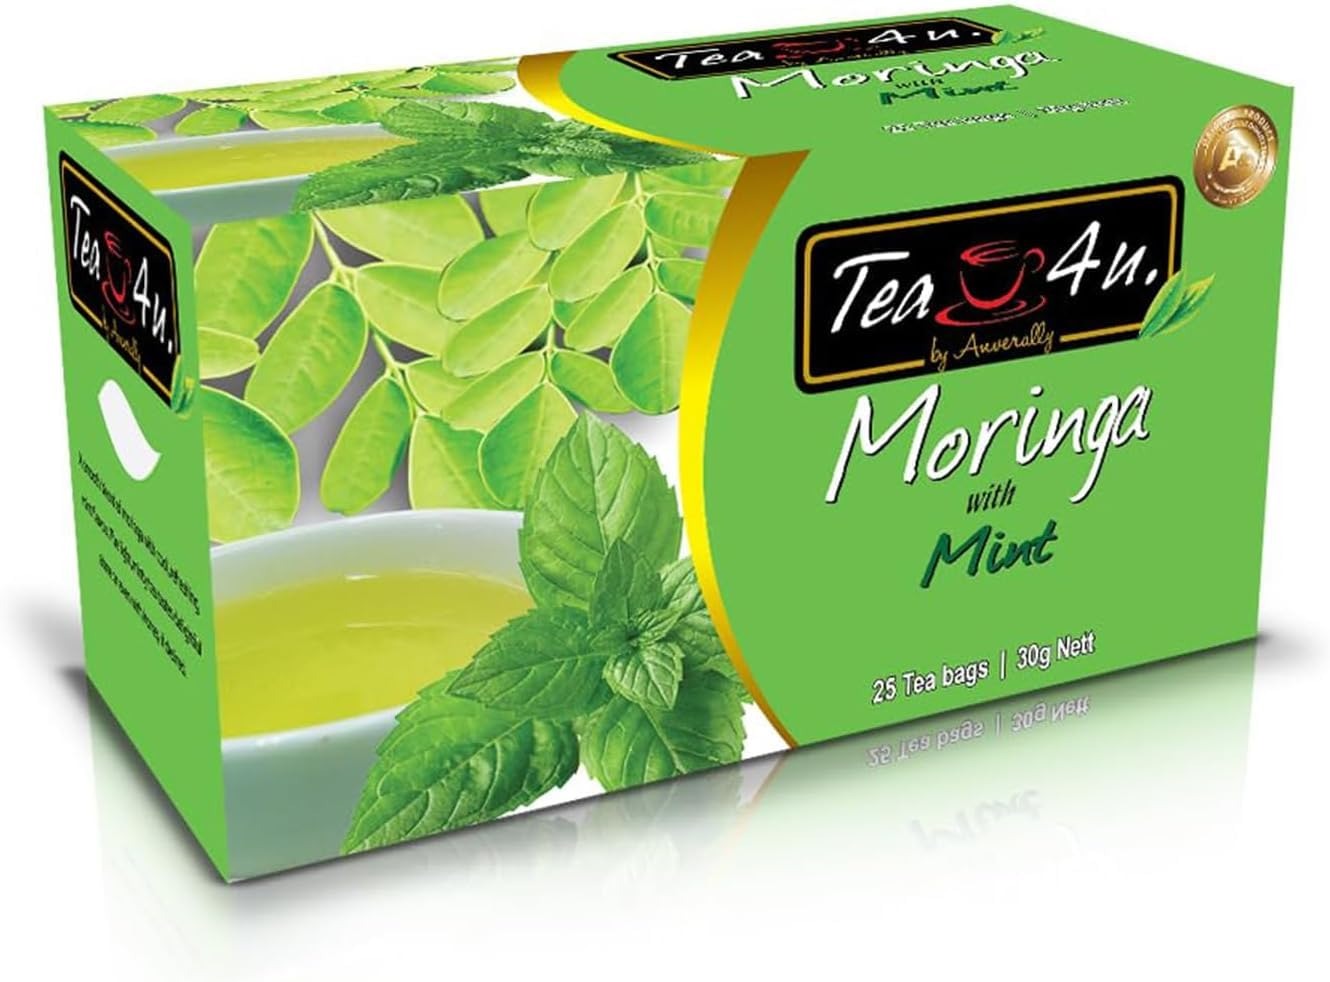
Item Name: Tea4U Moringa Oleifera Flavored Energy Tea (Mint) - With Freshness Flavourful Blended Distinct Flavors - 25 Count Sealed Tea Bags
Bullet Point 1: WHAT IS MORINGA: Moringa Tea is made using fresh leaves of the Moringa Oleifera tree (sometimes called the Miracle Tree) that have been dried and carefully packaged without any unnecessary fillers, additives, or artificial flavors; it's a worry-free, no-caffeine tea.
Bullet Point 2: Versatile and Refreshing: Whether you prefer it hot or iced, Tea4U Moringa Oleifera Flavored Energy Tea is the ideal beverage for any occasion. Start your day with a warm cup to kickstart your morning.
Bullet Point 3: No Caffeine: Ideal for those seeking a caffeine-free option, Tea4U Moringa Tea provides a worry-free alternative to traditional caffeinated beverages. This simple addition can further soothe and rest your body, offering a moment of relaxation.
Bullet Point 4: Flavorful Blend & Distinct Flavors: Indulge your taste buds with Tea4U's expertly blended energy tea, infused with a delightful combination of flavors. From fruity to floral, our ideally blended offers a harmonious balance of flavors that leaves you feeling refreshed.
Bullet Point 5: 25 Sealed Tea Bags: Each box contains 25 individually sealed tea bags, ensuring freshness and convenience with every cup. Whether you're enjoying a quiet moment of relaxation, Tea4U's Moringa Oleifera Flavored Energy Tea is ready to accompany you.
Product Description: Introducing Tea4U Moringa Oleifera Flavored Energy Tea, a revitalizing blend crafted to invigorate your senses and nourish your body. Each box contains 25 sealed tea bags, ensuring freshness and convenience with every brew. Indulge in the rich flavors of Moringa Oleifera expertly blended with a variety of flavors, creating a delightful symphony of taste and aroma with every sip. Moringa Oleifera, known as the "miracle tree," is packed with essential vitamins, minerals, and antioxidants, making it a nutritional powerhouse. With Tea4U's Flavored Energy Tea, you can enjoy the benefits of Moringa Oleifera in a delicious and refreshing beverage. This tea is perfect for any time of day, providing an energy boost to fuel your busy lifestyle. In conclusion, Tea4U Moringa Oleifera Flavored Energy Tea offers a delicious and nutritious way to energize your day. With its convenient packaging, delightful flavors, and commitment to quality, it's the ideal companion for busy lifestyles. Treat yourself to the rejuvenating benefits of Moringa Oleifera and indulge in a cup of Tea4U Flavored Energy Tea today.
Value: 25.0
Unit: Count

Price: 9.8